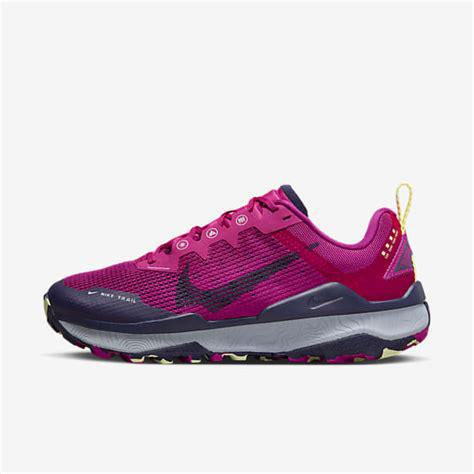
Brand: Nike
Model: Wildhorse 8